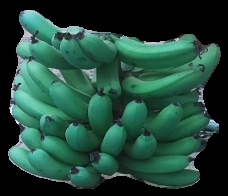
Variety: pachbale
Grade: grade3